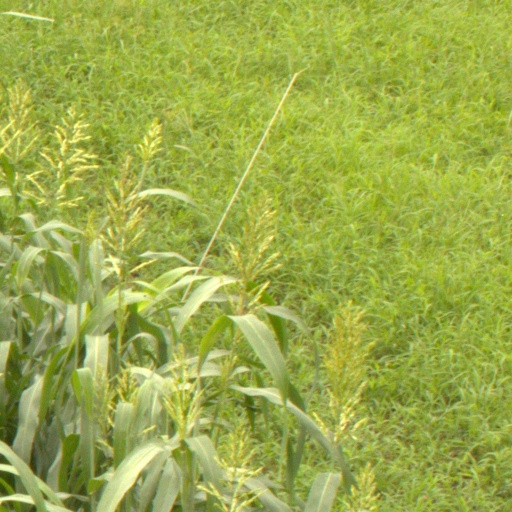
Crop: sorghum